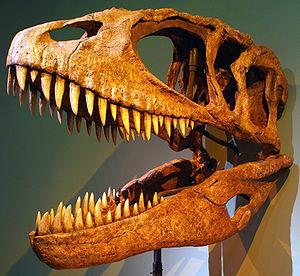
Les Carnosauria, les carnosaures ou carnosauriens en français, forment un clade de grands dinosaures prédateurs qui vivaient au Jurassique et au Crétacé.
Carcharodontosaurus est un genre éteint de dinosaures théropodes appartenant au clade des Carcharodontosauridae ayant vécu entre 112 et 93,5 Ma, de l'Albien inférieur au Turonien inférieur pendant le « Crétacé moyen » dans ce qui est actuellement l'Afrique du Nord.
Les Carcharodontosauridae, forment une famille éteinte de dinosaures théropodes carnivores du clade des carnosaures ayant vécu au cours du « Crétacé moyen », du Barrémien au Turonien, soit il y a environ entre ≃129,4 et 89,8 millions d'années.